New York Stock Exchange Building

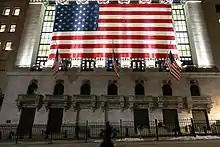
Blurred image of "Fearless Girl" (bottom) facing the New York Stock Exchange Building in 2019

The office annex was insufficient to accommodate the long-term growth of the NYSE. In mid-1926, the exchange leased three floors at the neighboring Commercial Cable Building on 20 Broad Street. The ground floor was planned to be connected to that of 18 Broad Street, while the first and second floors of that building would be combined into a single bond trading room with a high ceiling. These stories were internally connected to 18 Broad Street, although they remained separate buildings. In 1928, the NYSE bought not only the Commercial Cable Building but also the Blair Building, taking control of all the property on the city block.